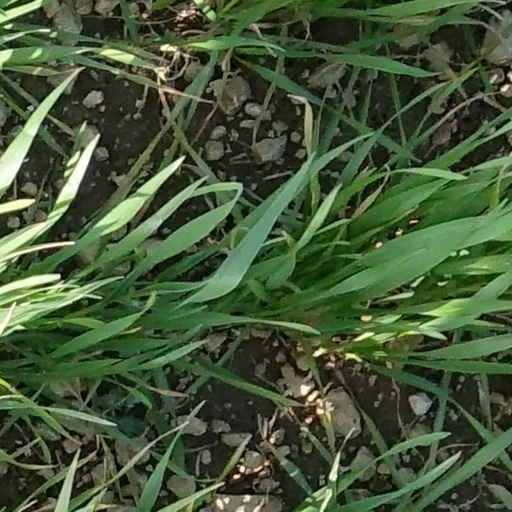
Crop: wheat